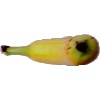
Label: Banana Lady Finger 1